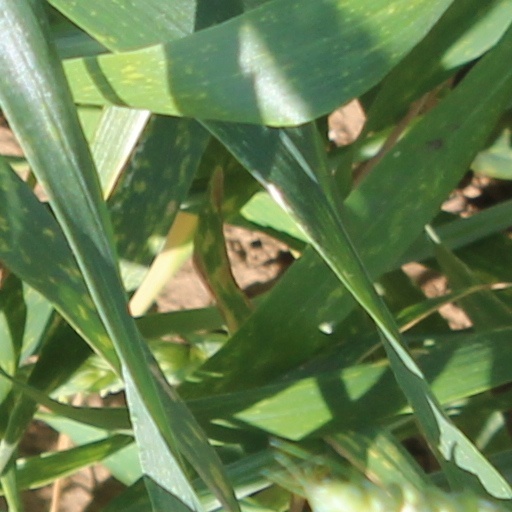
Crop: wheat